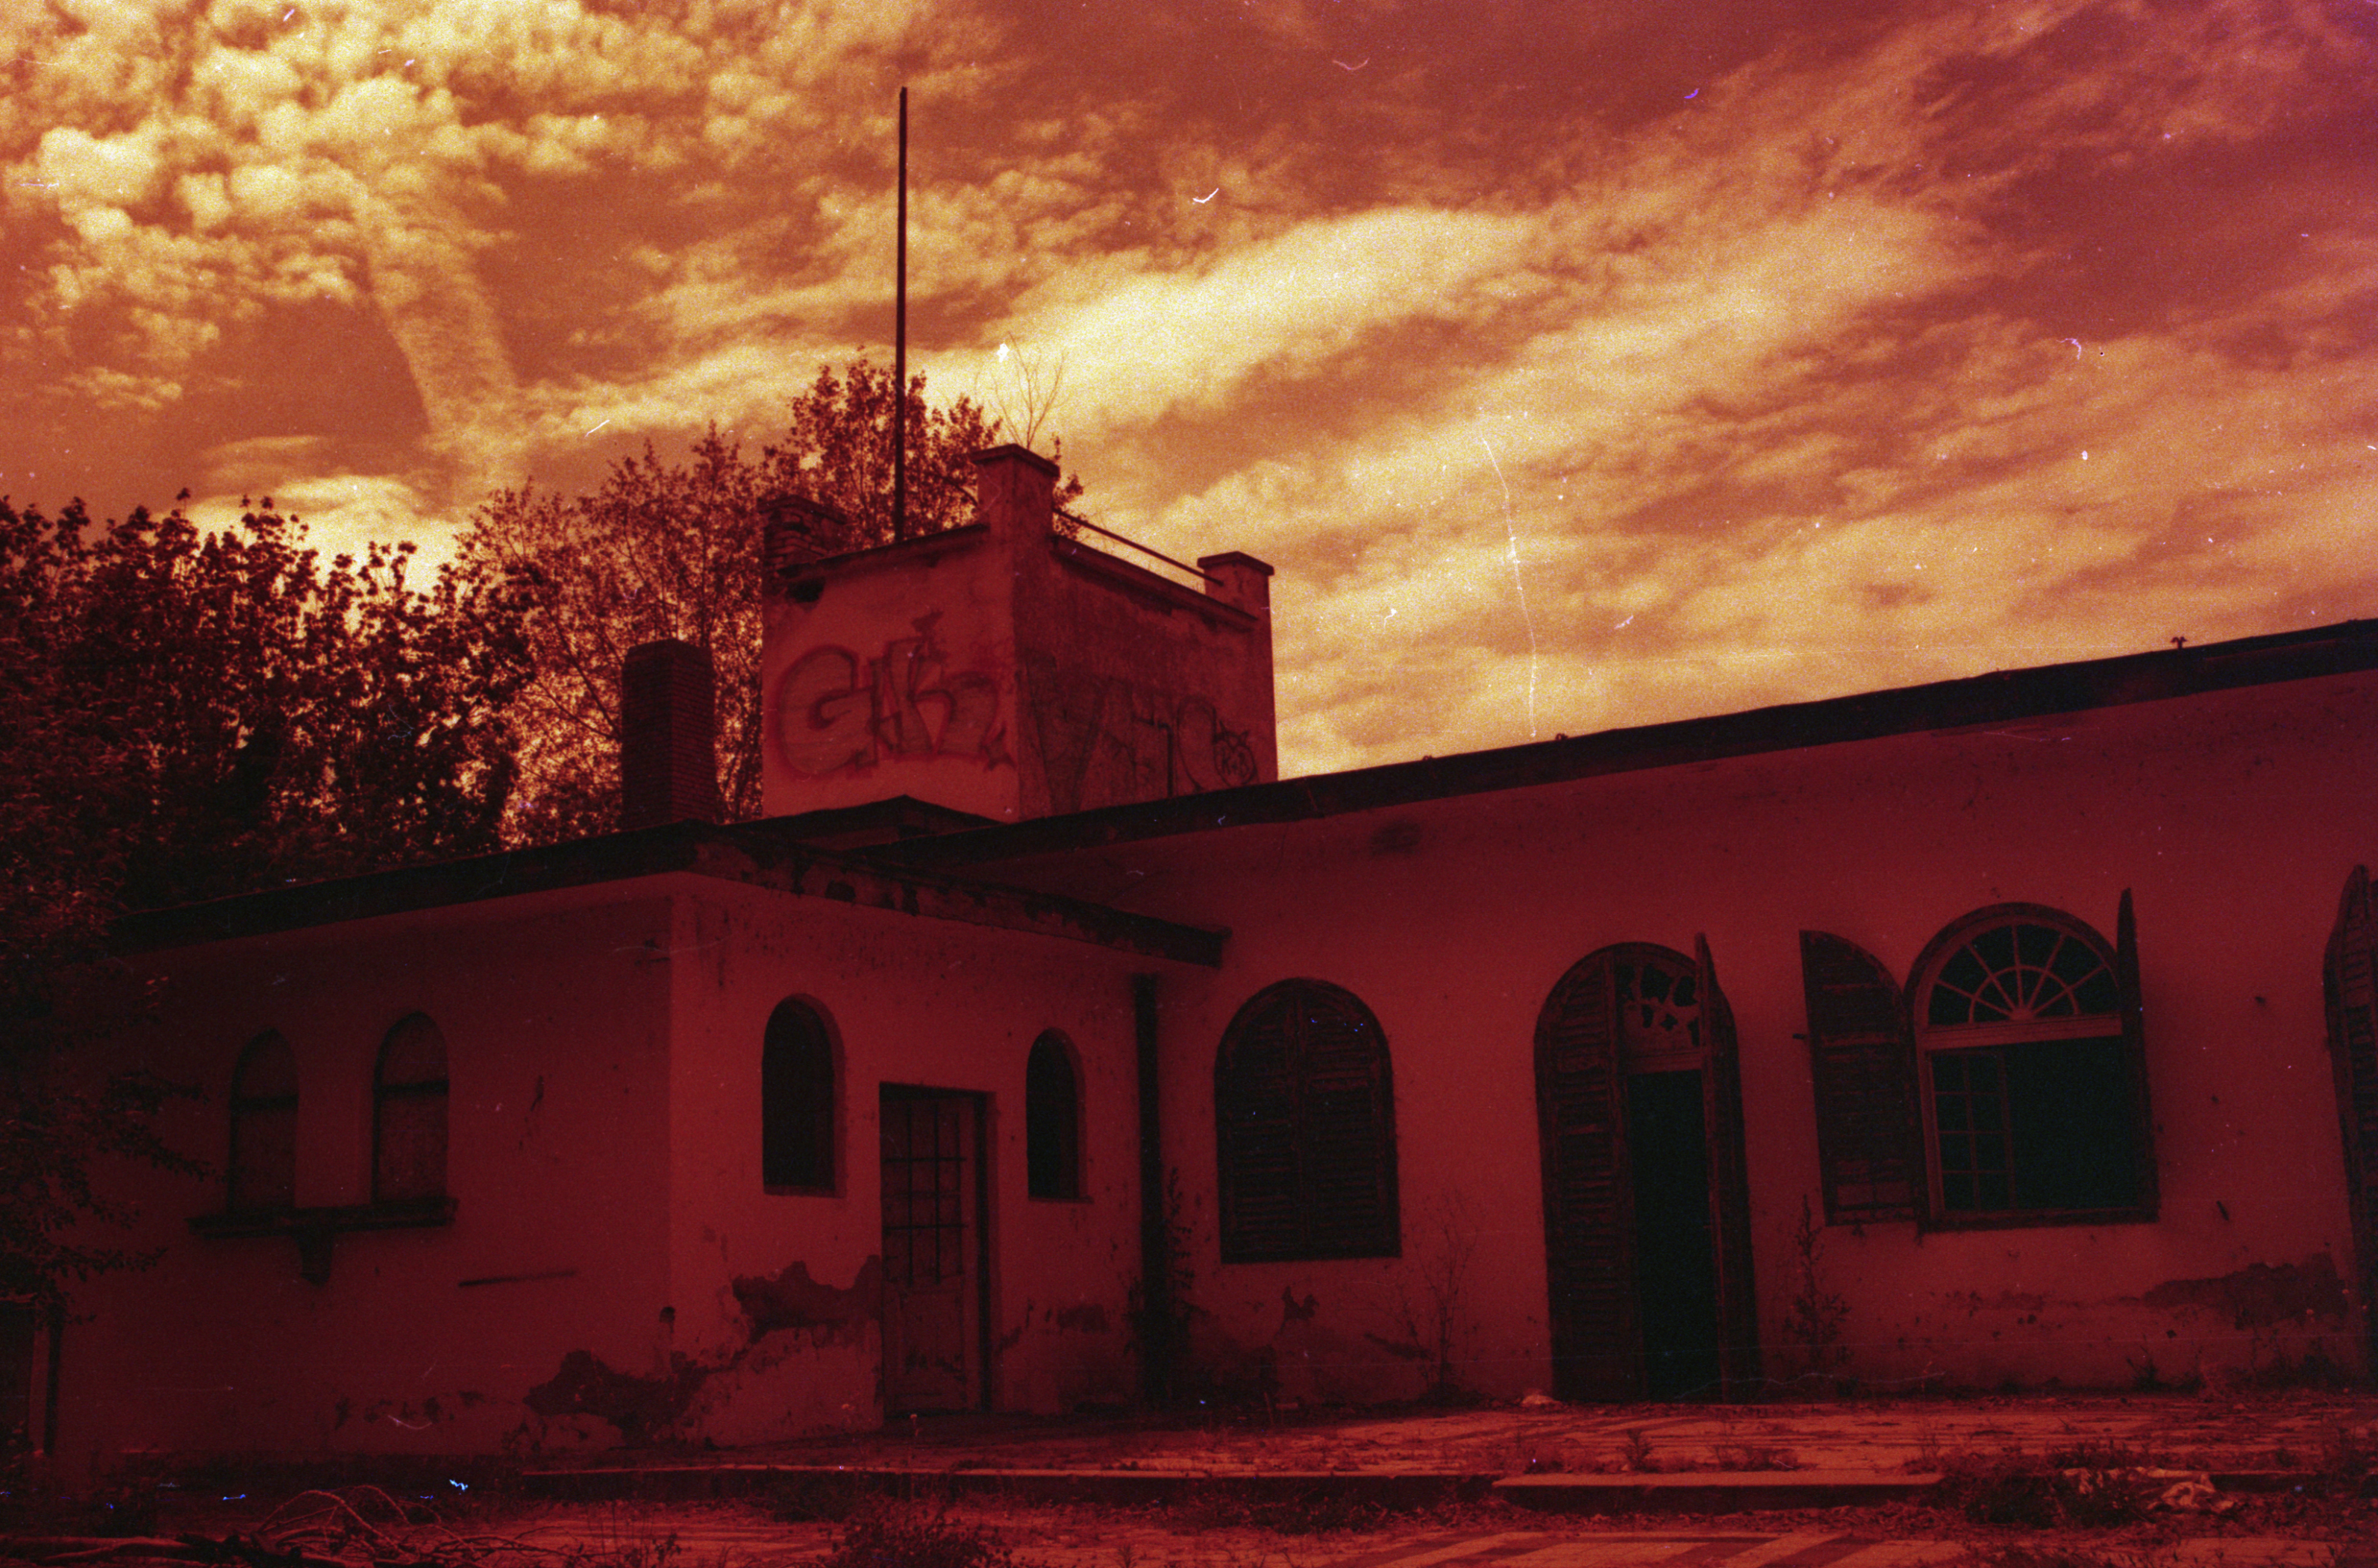
light, sunset, night, house, dusk, evening, red, color, canon, darkness, eos, 300